Alathur

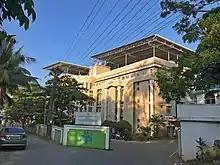
Crescent Hospital Alathur

Alathur does not have a railway connection due to the presence of the mountainous terrain at Kuthiran towards Trissur. A recent government decision to revive an old plan to construct the Kollengode–Trissur railway line may come as a blessing to Alathur.